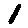
Label: 1